2011–12 Arsenal F.C. season

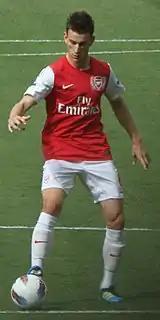
Laurent Koscielny scored the crucial goal in Arsenal's final match of the season that secured the team's qualification to next season's Champions League group stage.

April started well for Arsenal, with back to back victories helping them to maintain their position in the Premier League's Champions League qualifications places. A Mikel Arteta goal in the 87th minute was enough to first secure a 1–0 home victory over championship contenders Manchester City, before Van Persie, Walcott and Benayoun all scored to record a 3–0 victory at struggling Wolves.